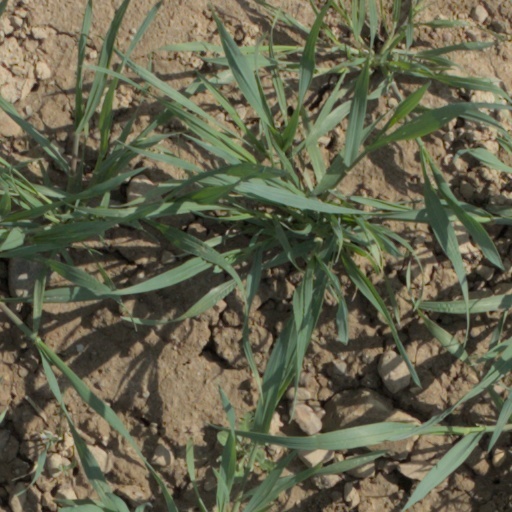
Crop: wheat